Ruud Geels

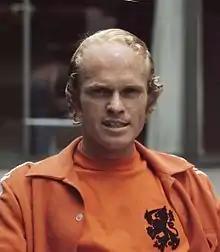
Geels in 1974

Geertruida Maria "Ruud" Geels (28 July 1948 – 18 November 2023) was a Dutch professional footballer who played as a striker. He obtained 20 caps for the Netherlands national team, scoring eleven goals, in the 1970s. A prolific goalscorer, Geels was known for his heading skills. He is also known for being the first of only two footballers (the second being Ronald Koeman) to play for the big three in Dutch football - Ajax, PSV and Feyenoord.